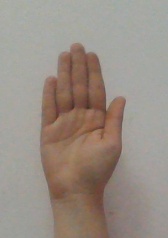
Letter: seen